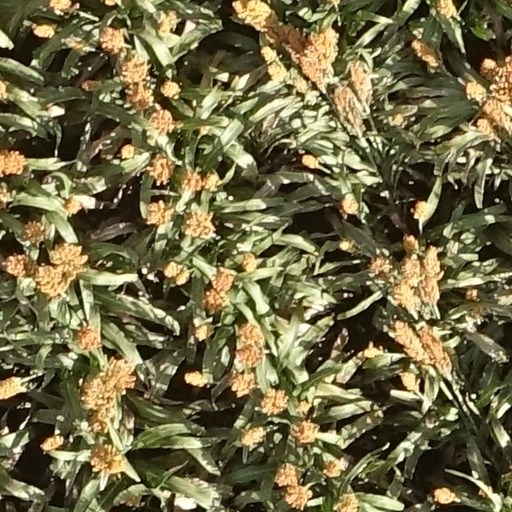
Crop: sorghum